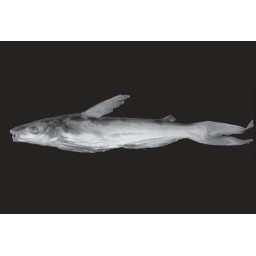
catfish species, canthorops kailolae, discovered in the usumacincta river and lake izabal drainages in mexico and guatemala, reported 7 may